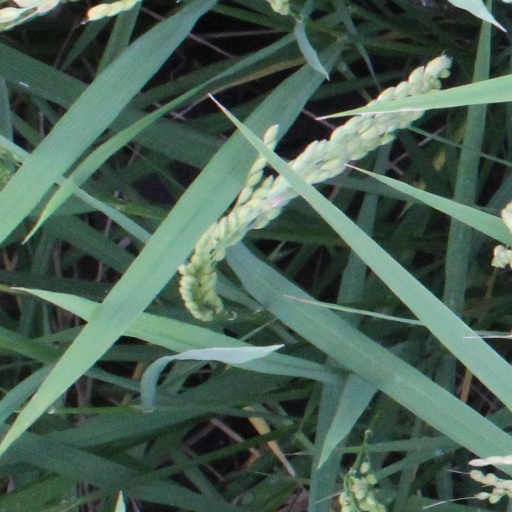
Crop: rice